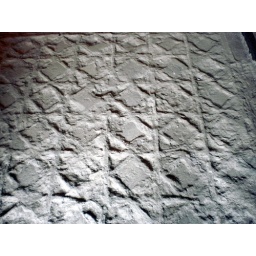
floor in Augustus Caesar's house